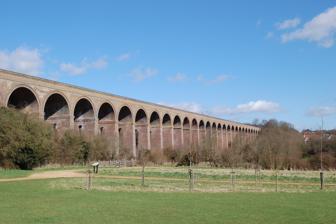
Building: Chappel Viaduct
Country: United Kingdom
Year built: 1849
Railway viaduct in Essex, England Chappel Viaduct The viaduct in 2006 Coordinates 51°55′15″N 0°45′21″E / 51.9209°N 0.7557°E / 51.9209; 0.7557 OS grid reference TL896283 Carries Gainsborough Line Crosses River Colne Locale Essex , England Maintained by Network Rail Heritage status Listed structure Characteristics Design Viaduct Material Brick Total length 1,060 feet (320 m) Height 75 feet (23 m) History Construction start 1847 Construction end 1849 ; 176 years ago ( 1849 ) Location The Chappel Viaduct is a railway viaduct that crosses the River Colne in the Colne Valley in Essex , England. It carries the Gainsborough Line which now is a short branch linking Marks Tey in Essex to Sudbury in Suffolk . The line previously, however, extended to Shelford in Cambridgeshire . It was completed in 1849 by the Eastern Union Railway , which was later absorbed into the Great Eastern Railway . It is the longest bridge in the East Anglia region at 1,060 feet (320 m), and one of the largest brick-built structures in the country. It was listed at Grade II in 1967. Description A view of the ovaloid gaps within the piers, designed to save bricks The viaduct consists of 32 30-foot (9.1 m) semi-circular spans, with tapered piers; it is 1,060 feet (320 m) long and rises to a maximum height of 75 feet (23 m). The piers consist of two shafts, separated by a 6-foot (2 m) opening, joined at the top and bottom by arches. Each shaft contains a hollow void up to 4 feet (1.2 m) by 3 feet (1 m), partially filled with concrete to the level of the bottom arch. The running level of the viaduct has a gradient of 1 in 120. Construction The seven million bricks used in the construction of the viaduct were made from clay excavated from the nearby village of Bures . It was built to carry a double-track railway but only a single track was laid. The bridge was built by Peter Bruff between 1847 and 1849 for the Colchester, Stour Valley, Sudbury & Halstead Railway, later part of the Great Eastern Railway . The railway initially planned to build the viaduct with laminated timber but Bruff opted for brick to reduce the cost. He debated the cost benefits of brick compared to timber with the Great Western Railway 's chief engineer Isambard Kingdom Brunel after a lecture at the Institution of Civil Engineers in 1850, Brunel being strongly in favour of using timber. Bruff went on to commission a painting of the viaduct by Frederick Brett Russell , which is now held by Ipswich Museum . Sources differ on the cost of construction; E. A. Labrum gives the cost as £21,000, while Historic England state a figure of £32,000 (both 1849). A foundation stone in pier 21 was laid by the railway company's chairman and deputy chairman at the start of works in September 1847 and newly minted coins were placed inside as a souvenir. The stone and coins disappeared within a few hours of being placed and a bricklayer was later arrested, having tried to pay at a bar with a new half sovereign , but was not convicted of the theft due to lack of evidence. Listing The viaduct in 2019 The viaduct was designated a Grade II listed structure on 27 November 1967. It is the longest bridge in East Anglia , and was reported to have been built out of 7 million bricks. It is amongst the largest brick-built structures in England,  after Liverpool's Stanley Dock Warehouse (27 million bricks), Battersea Power Station in London, and Stockport Viaduct and Ouse Valley Viaduct which used approximately 11 million bricks each. See also List of railway bridges and viaducts in the United Kingdom References